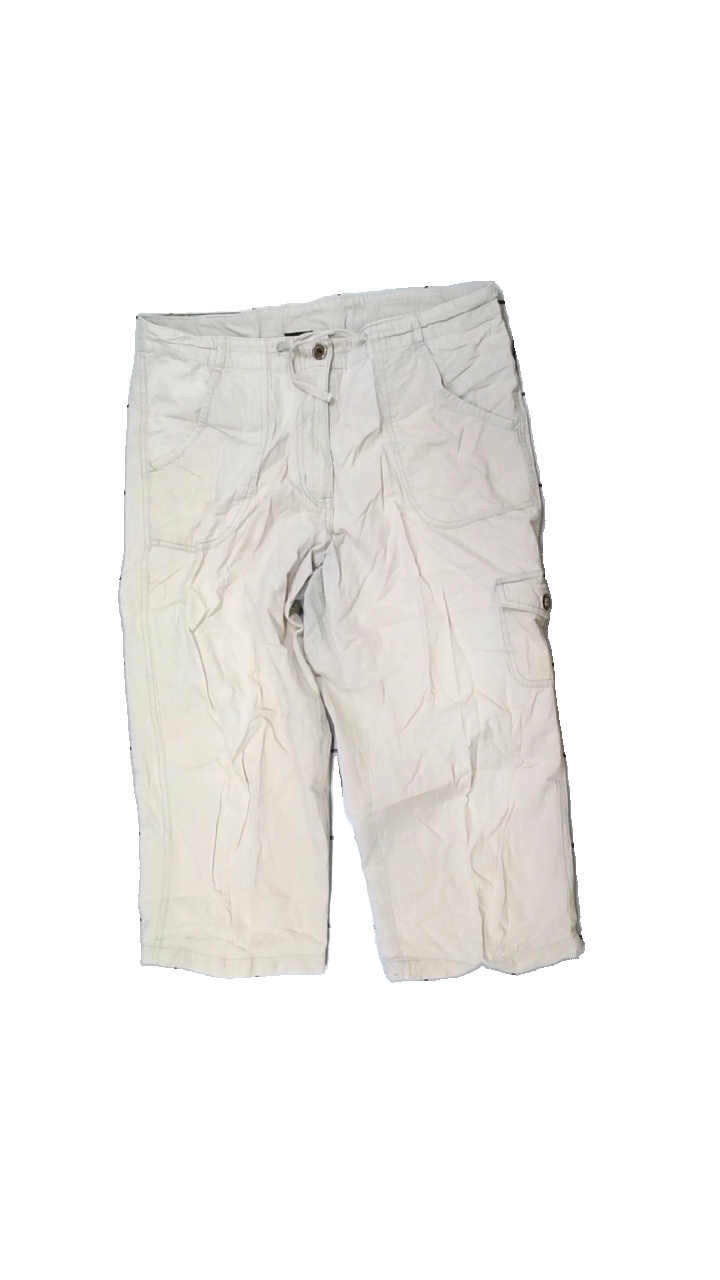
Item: Shorts (Ladies)
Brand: Isolde
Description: beige shorts med hål på rumpan
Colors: Beige
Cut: Regular
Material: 100% cotton
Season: Summer
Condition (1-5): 3
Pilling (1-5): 5
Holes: Major
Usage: Export
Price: <50